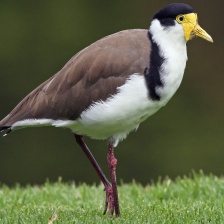
Species: MASKED LAPWING
Scientific name: VANELLUS MILES